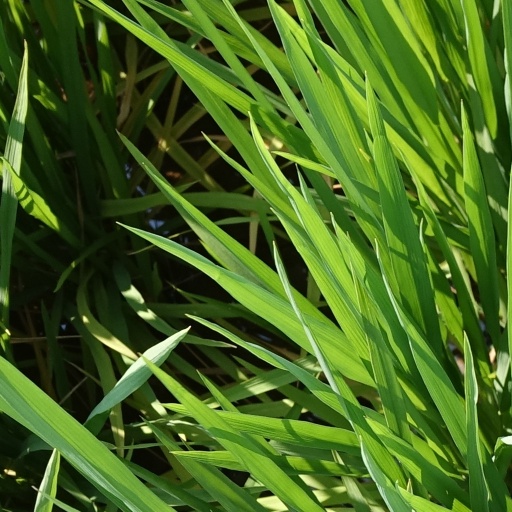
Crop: rice